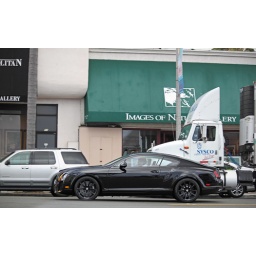
Sorry for the tight crop, I got part of the mirror in the shot. Crazy car though!